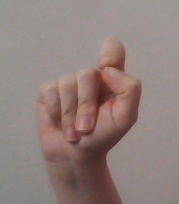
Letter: fa